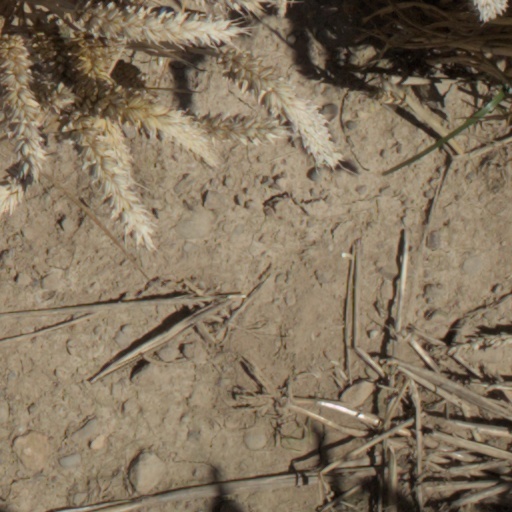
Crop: wheat